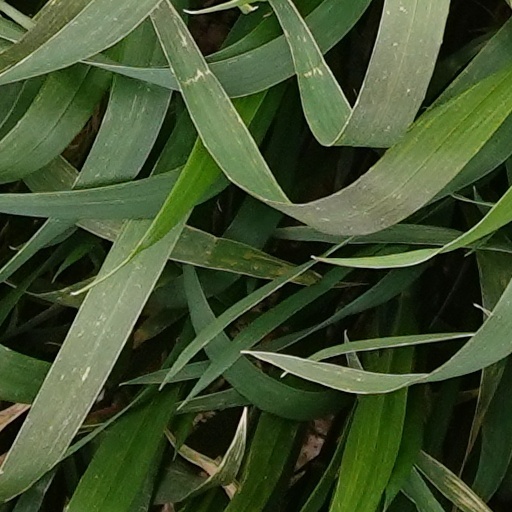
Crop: wheat